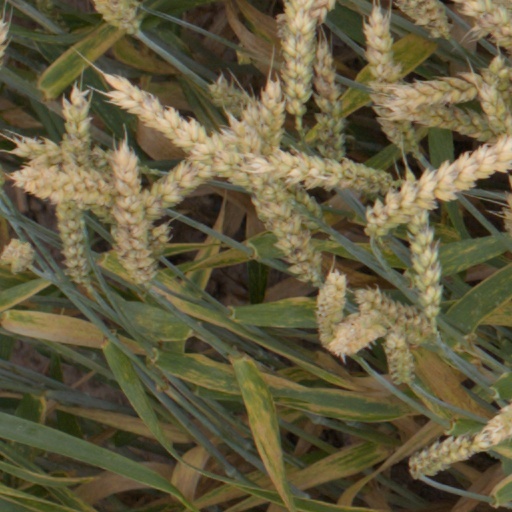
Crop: wheat